History of terrorism

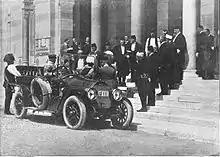
The assassination of the heir to the Austro-Hungarian throne, Archduke Franz Ferdinand of Austria, precipitated a global war

After the Civil War, on December 24, 1865, six Confederate veterans founded the Ku Klux Klan (KKK). The KKK used violence, lynching, murder and acts of intimidation to oppress African Americans in particular, and it created a sensation with its masked forays' dramatic nature. Under President Ulysses Grant the federal government suppressed the Klan in the early 1870s, and it disappeared by the mid-1870s.